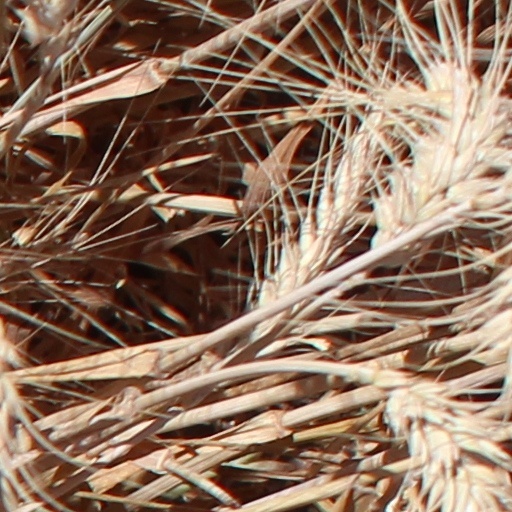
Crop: wheat